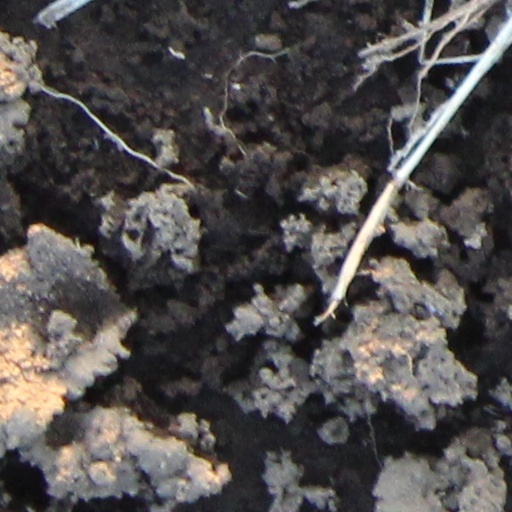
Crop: wheat